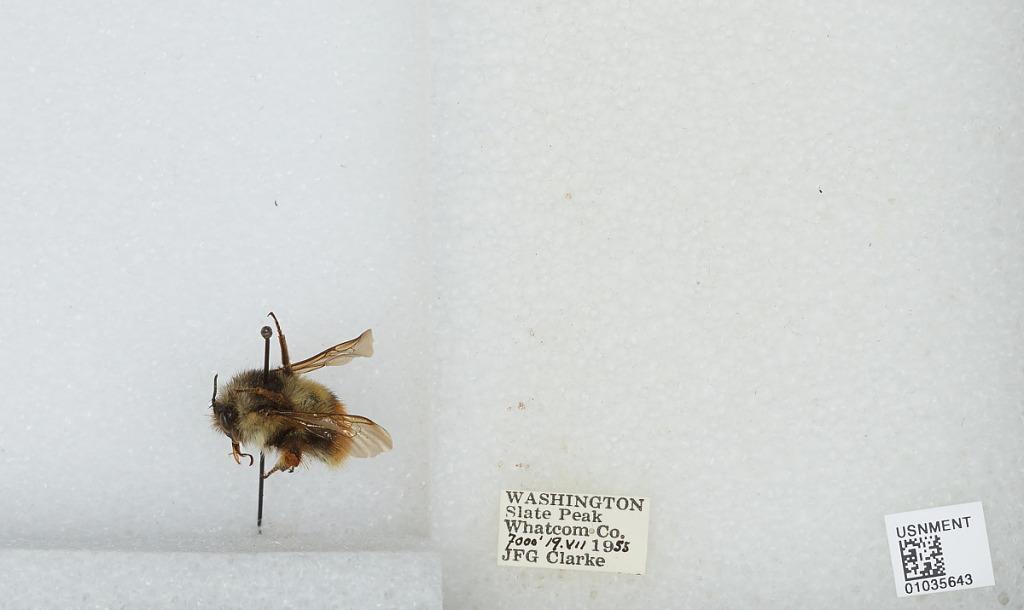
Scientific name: Bombus (Pyrobombus) mixtus Cresson
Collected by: J. Clarke
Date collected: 1955-7-19
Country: United States
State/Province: Washington
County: Whatcom
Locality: Slate Peak
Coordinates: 48.7422, -120.68